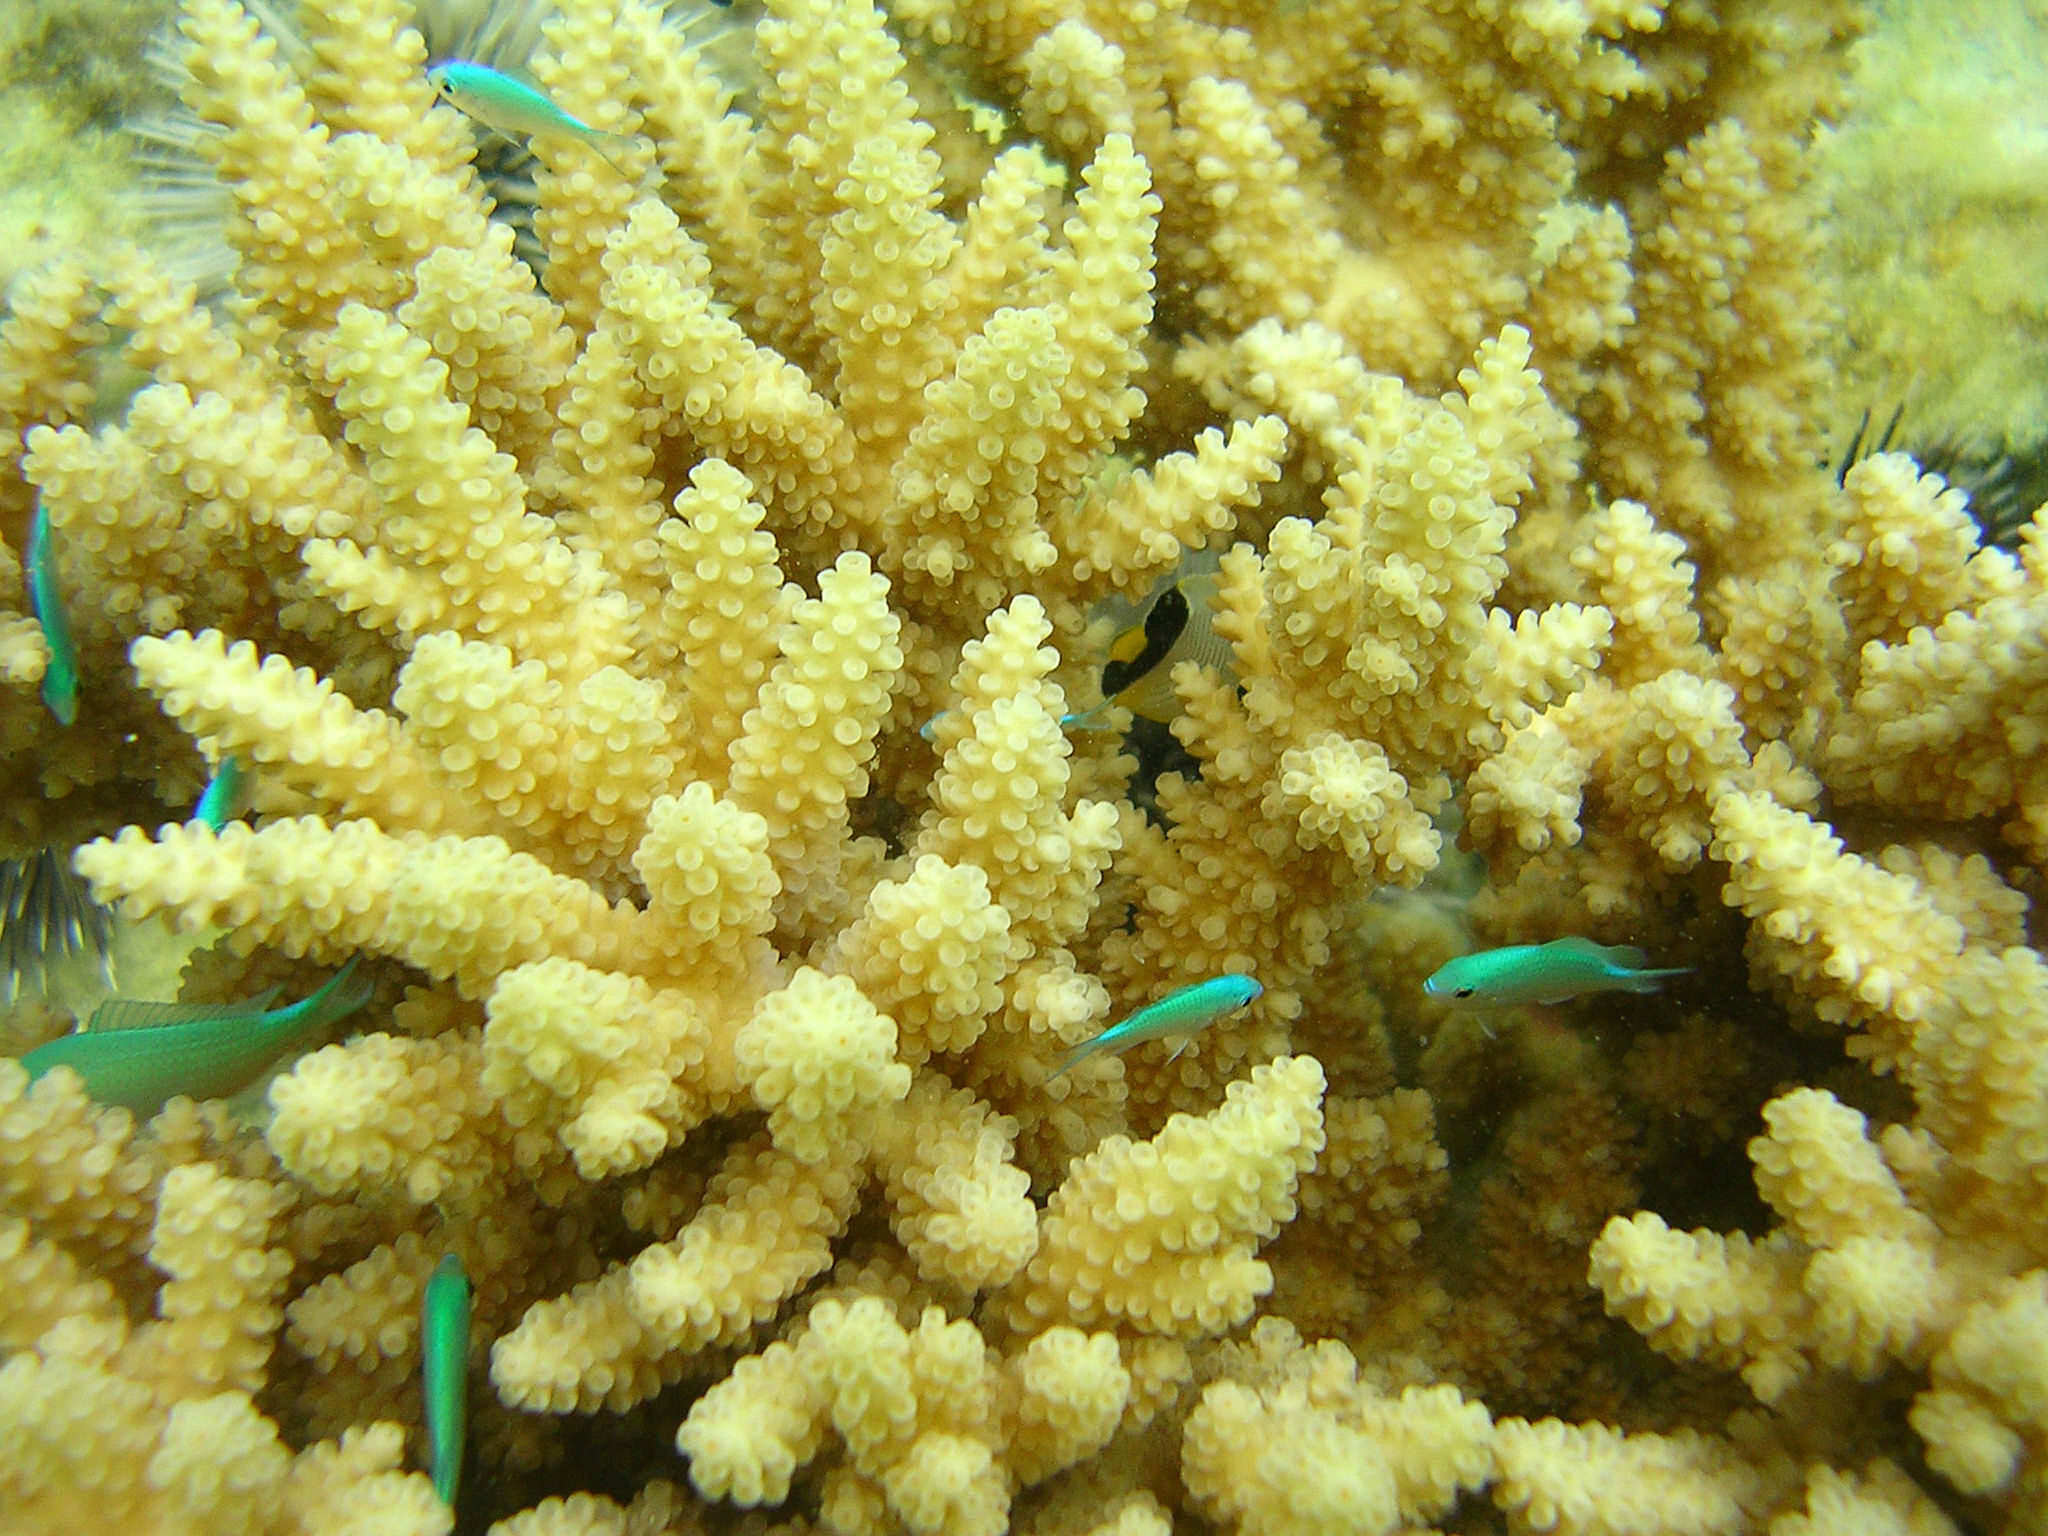
Chromis viridis (Blue-green Chromis)